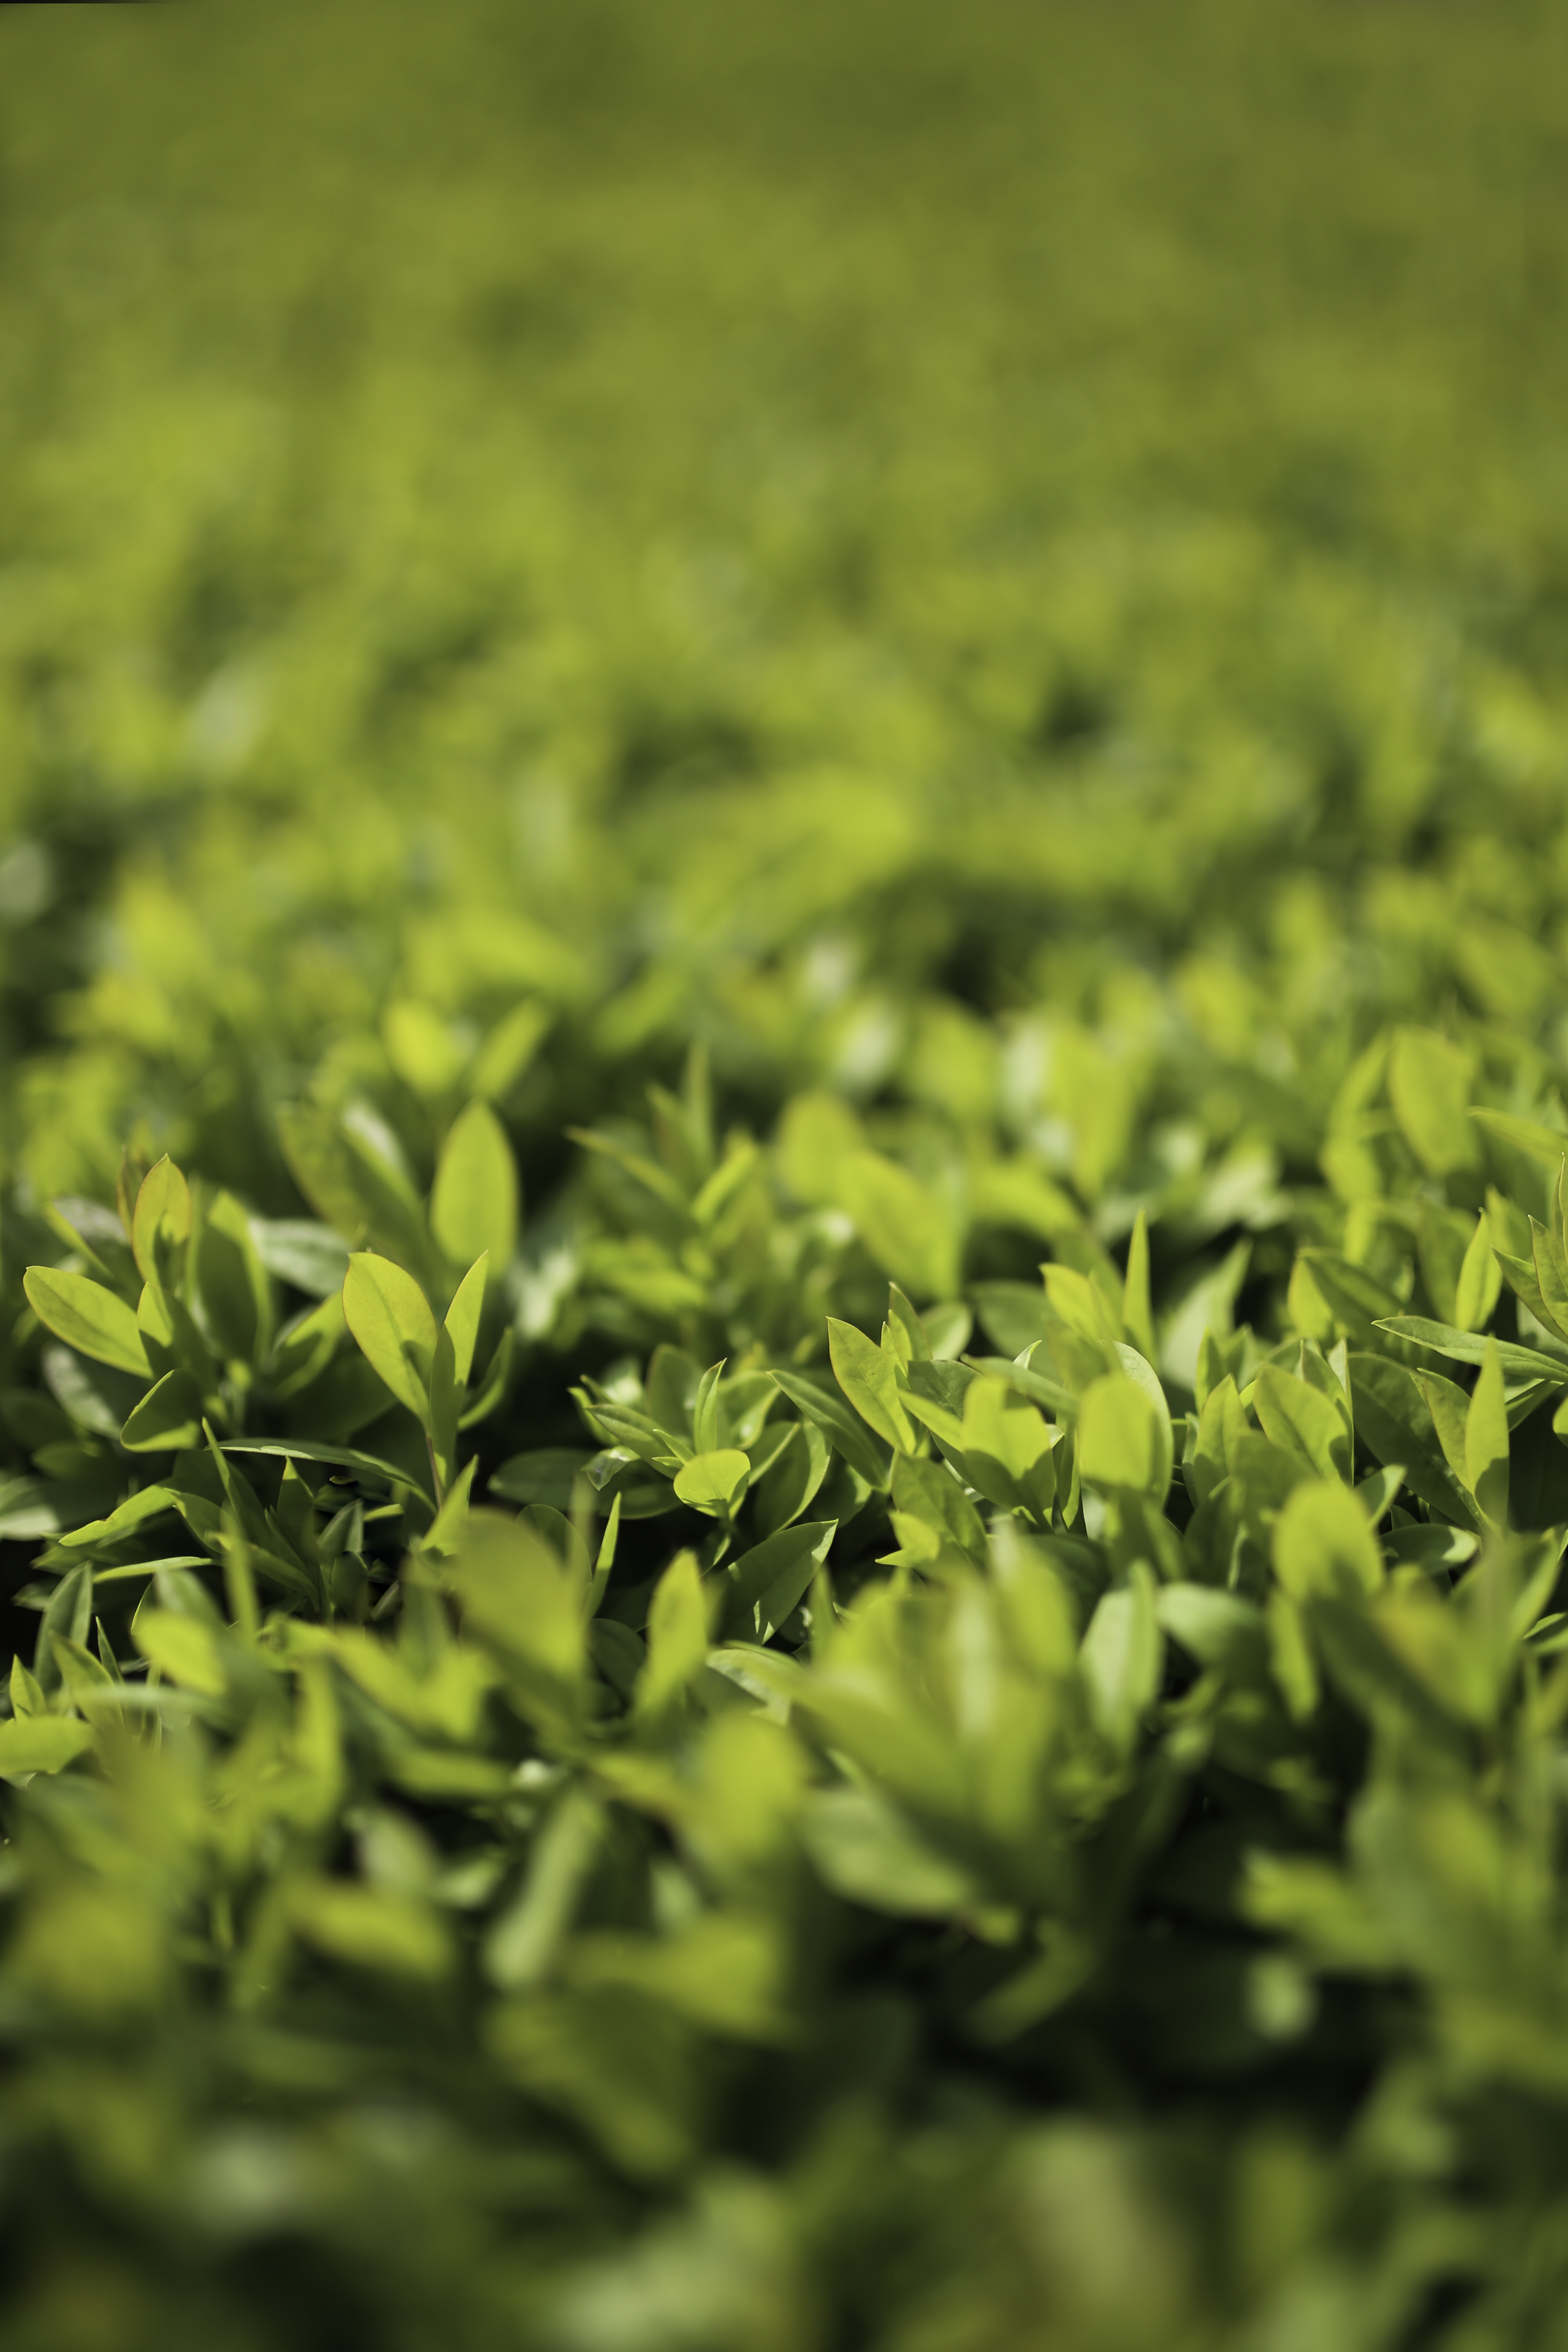
tree, nature, forest, grass, branch, bokeh, plant, field, lawn, meadow, sunlight, leaf, flower, green, macro, soil, botany, flora, leaves, grassland, shrub, macro photography, privet, grass family, ligustrum, veritcal